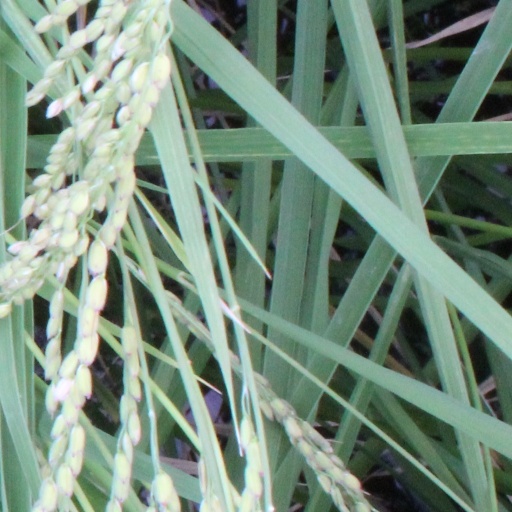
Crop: rice